Belki (geography)

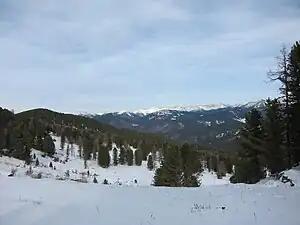
View of the Kumin Belki (Куминские Белки), Chemalsky District, Altai Republic, Russia.

Belki, also known as Belogorye, is a type of mountain summit in Southern Siberia.